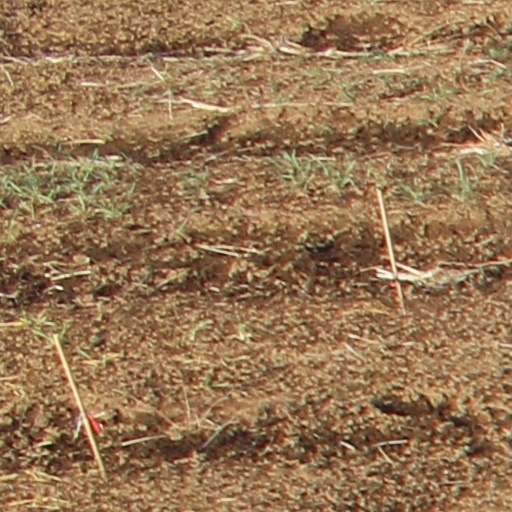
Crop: wheat